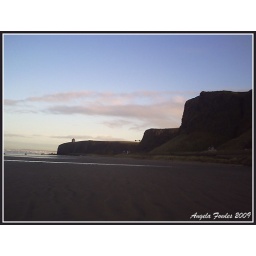
View from the car as we drove along the beach in ireland